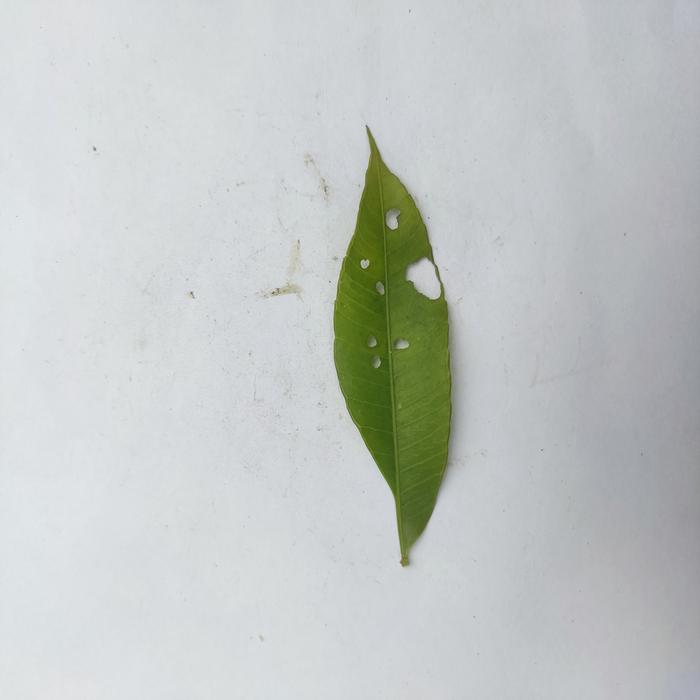
Crop: Hog Plum
Leaf condition: Anthracnose